San Gimignano

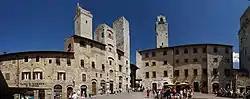
The central Piazza della Cisterna

In the 3rd century BC a small Etruscan village stood on the site of San Gimignano. Chroniclers Lupi, Coppi and Pecori relate that during the Catiline conspiracy against the Roman Republic in the 1st century, two patrician brothers, Muzio and Silvio, fled Rome for Valdelsa and built two castles, Mucchio and Silvia (now San Gimignano). The name of Silvia was changed to San Gimignano in 450 AD after Bishop Geminianus, the Saint of Modena, intervened to spare the castle from destruction by the followers of Attila the Hun. As a result, a church was dedicated to the saint, and in the 6th and 7th centuries a walled village grew up around it, subsequently called the "Castle of San Gimignano" or Castle of the Forest because of the extensive woodland surrounding it. From 929 the town was ruled by the bishops of Volterra.